Terumah (parashah)

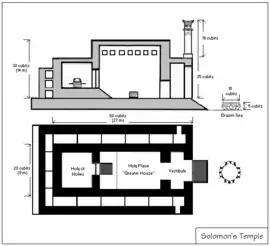
Solomon's Temple (2005 drawing by Mattes)

God's Presence in a throne between cherubim in Exodus 25:17–22 is reflected in Psalm 99:1, which is in turn one of the six Psalms recited at the beginning of the Kabbalat Shabbat prayer service.